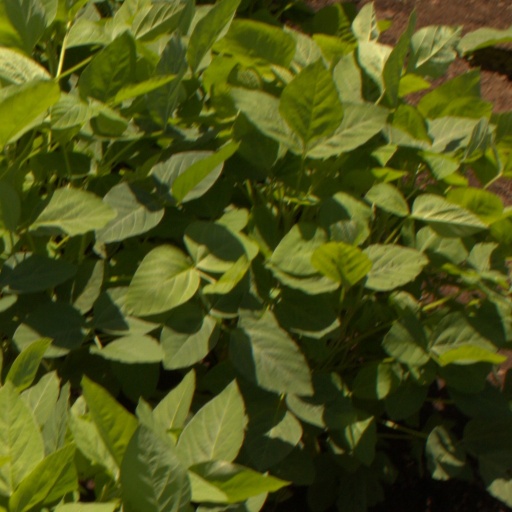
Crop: soybean